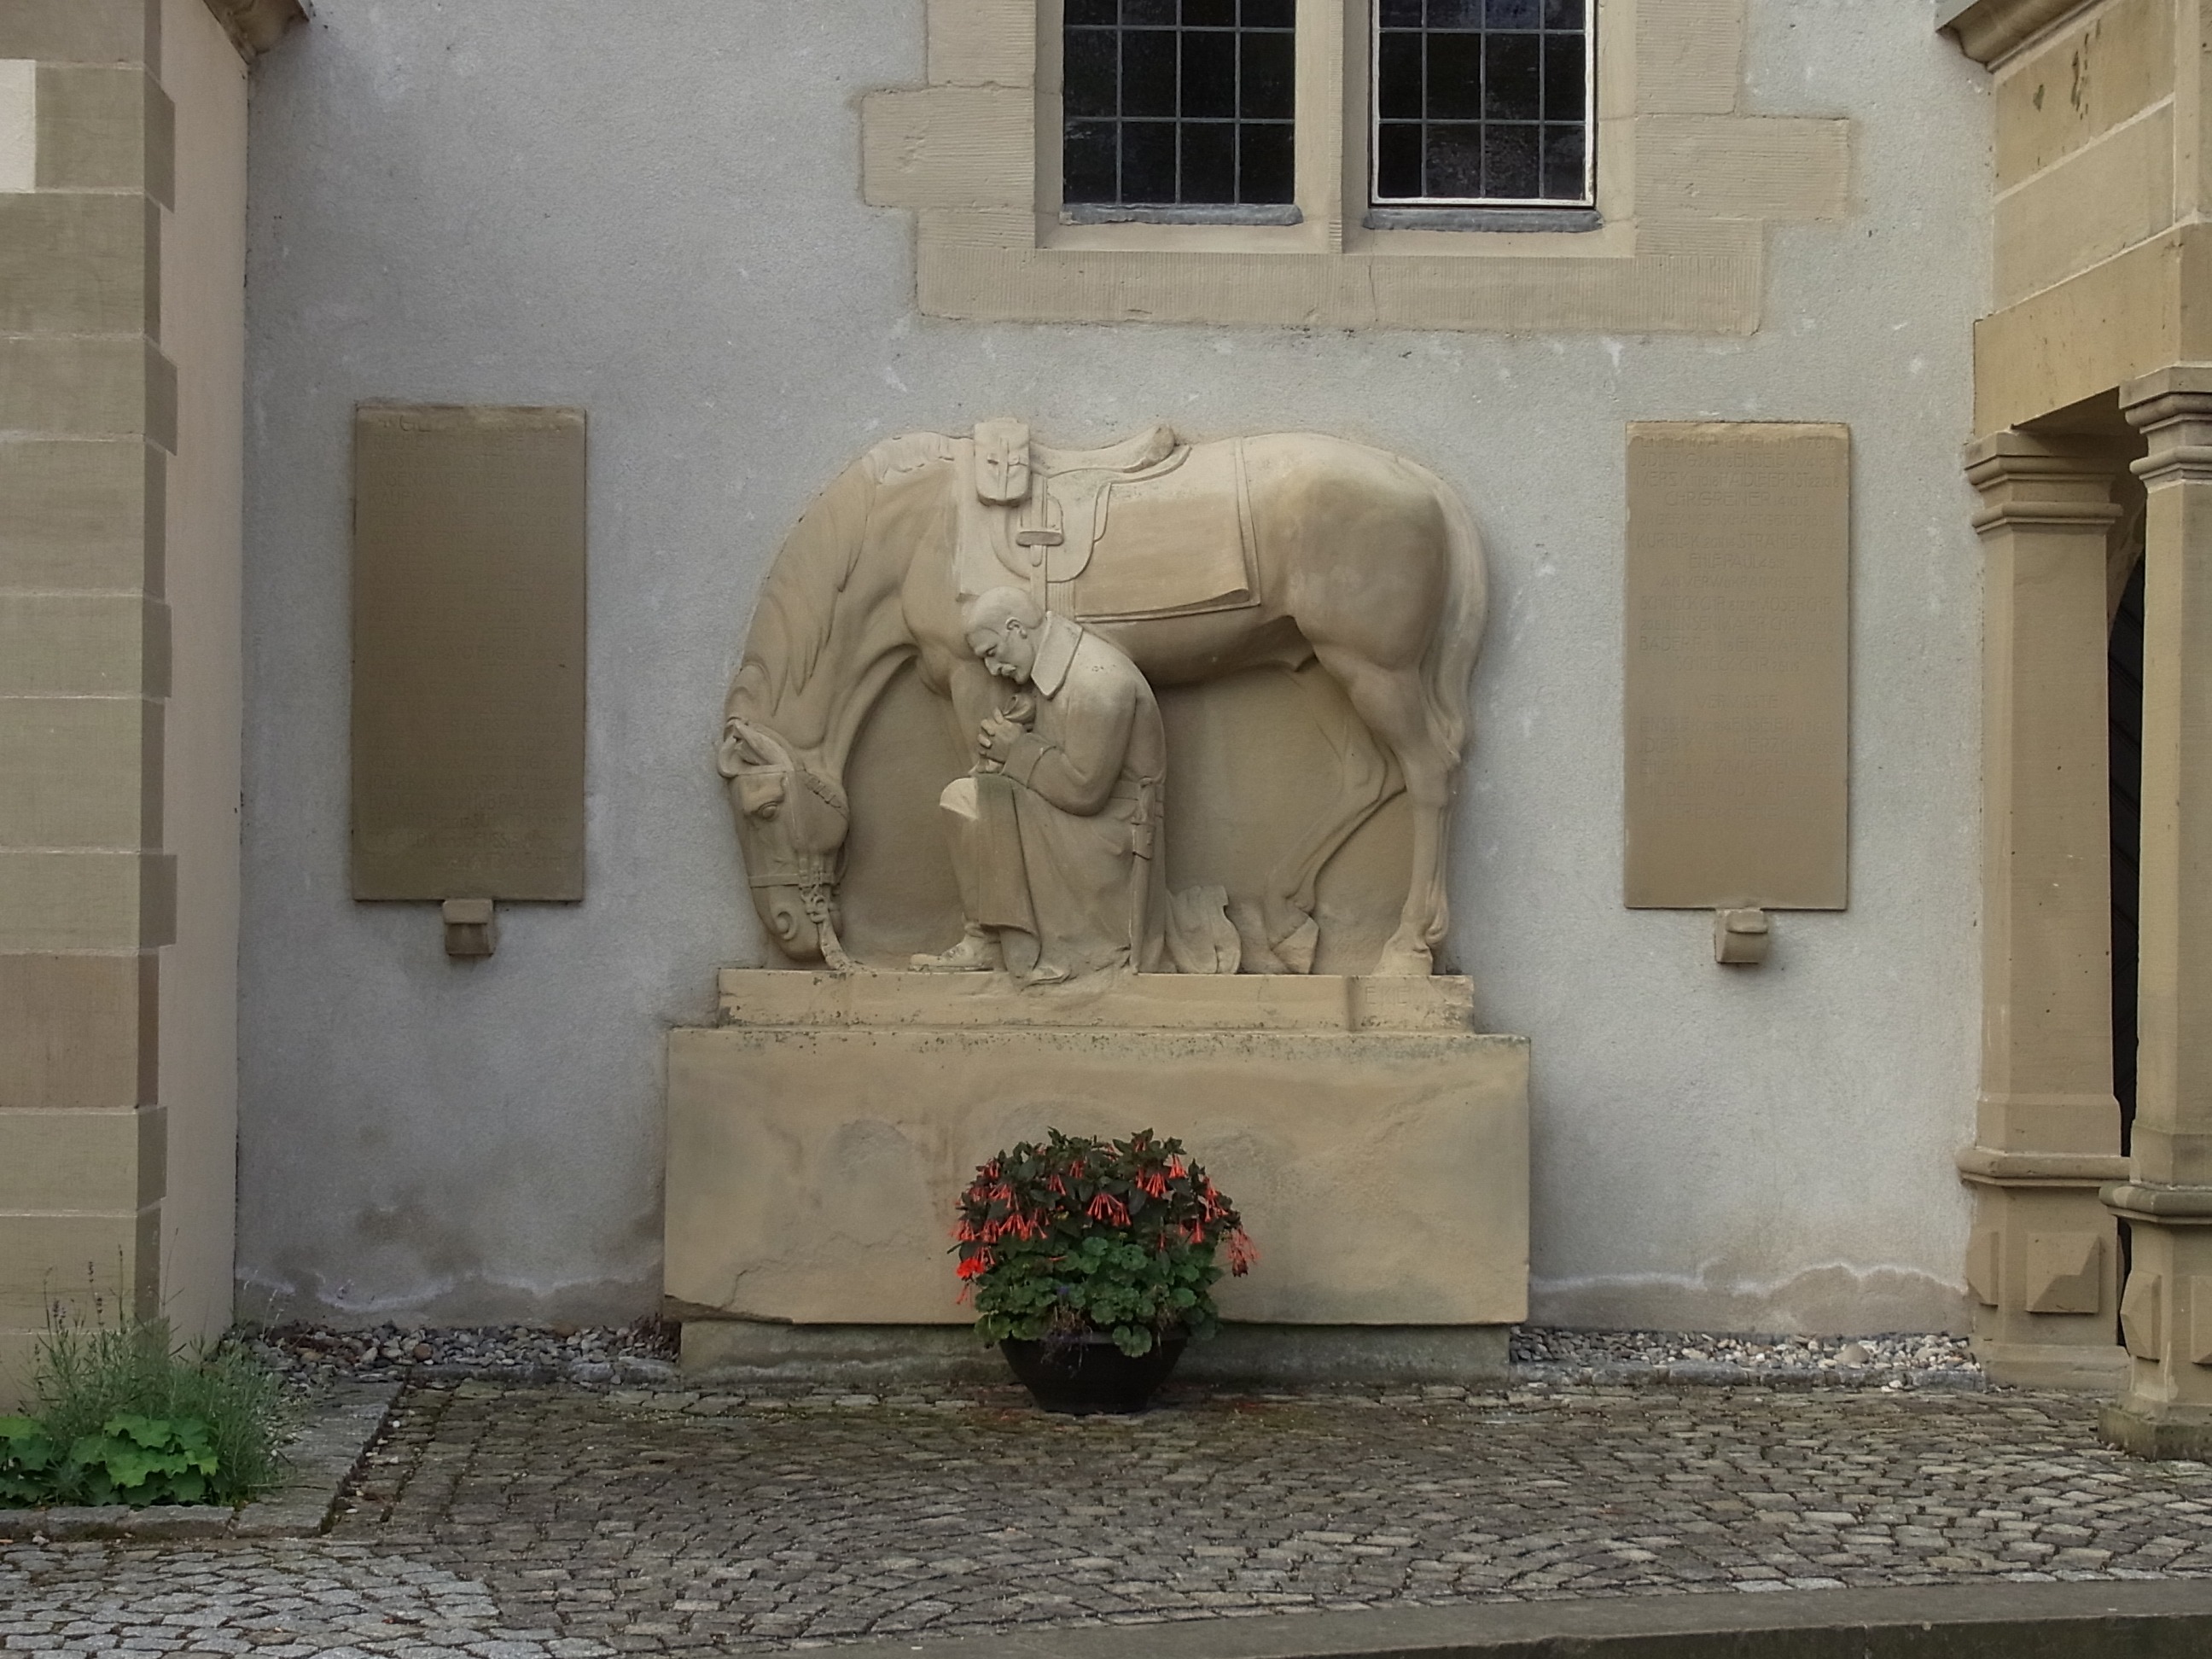
monument, statue, sculpture, memorial, war, art, temple, carving, war memorial, victims, stone carving, ancient history, memorial reminder